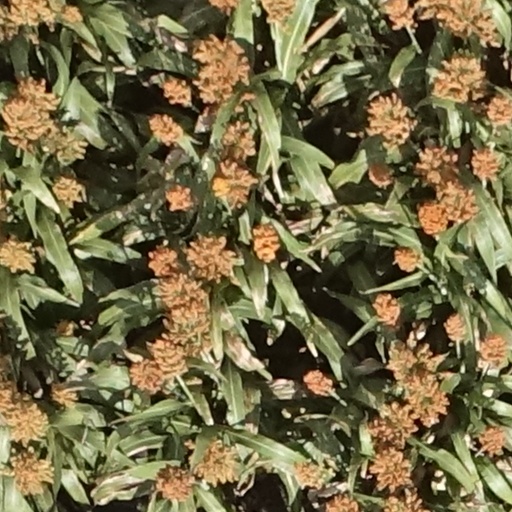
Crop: sorghum